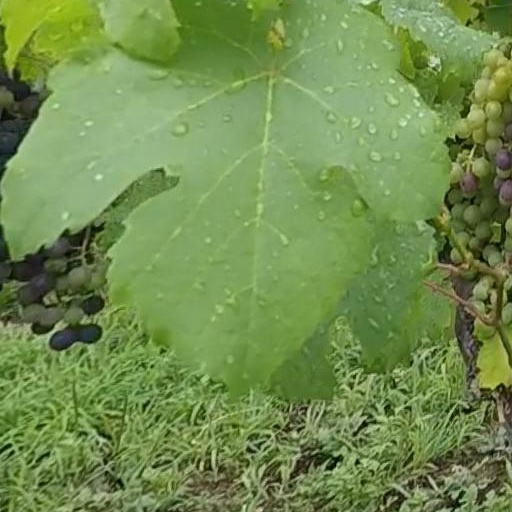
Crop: grape